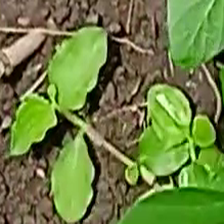
Weed species: Kena_(Commplina_benghalensio)